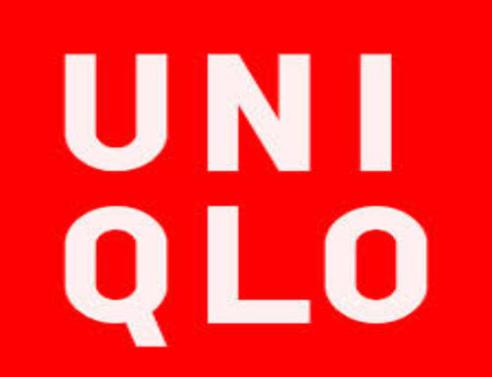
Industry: Clothes